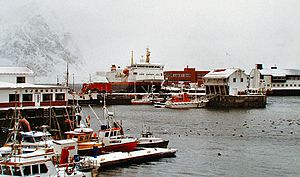
Honningsvåg
Fra Honningsvåg havn i februar 2005
Honningsvåg er en norsk by i Nordkapp kommune i Troms og Finnmark fylke. Honningsvåg havde 2 367 indbyggere per 1. januar 2009. Honningsvåg hævder at være den nordligste by i verden, men titlen bestrides af Hammerfest, Norge, Barrow, Alaska, og Longyearbyen, Svalbard.